Henry Peachey, 3rd Baron Selsey

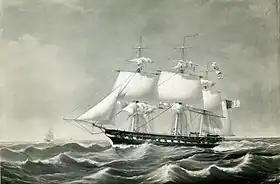
Peachey's final command was HMS "Sir Francis Drake"

Peachey was given command of the 18-gun brig-sloop HMS "Hecate" in July 1811, in which he took part in the Invasion of Java later in the year. During this period he was also promoted to commander. He continued in "Hecate" until he was promoted to captain on 7 August 1812. Peachey was then given command of the 36-gun frigate HMS "Malacca" at Madras. Later in the year he transferred to command the 32-gun frigate HMS "Sir Francis Drake". Peachey returned to England with "Sir Francis Drake" in the following year, escorting a convoy of merchant ships valued at over . The ship arrived at Deptford on 28 May. This was Peachey's last active service in the Royal Navy.